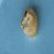
Maize quality: Bad